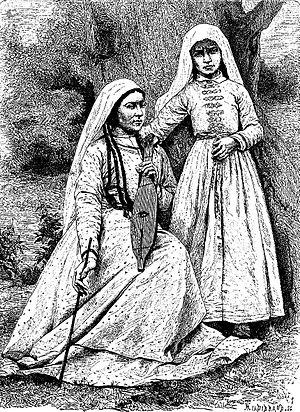
Zougdidi est une ville de Géorgie. Située à l'ouest du pays, à une trentaine de kilomètres de la côte de la mer Noire et non loin de la ligne de séparation avec l'Abkhazie,